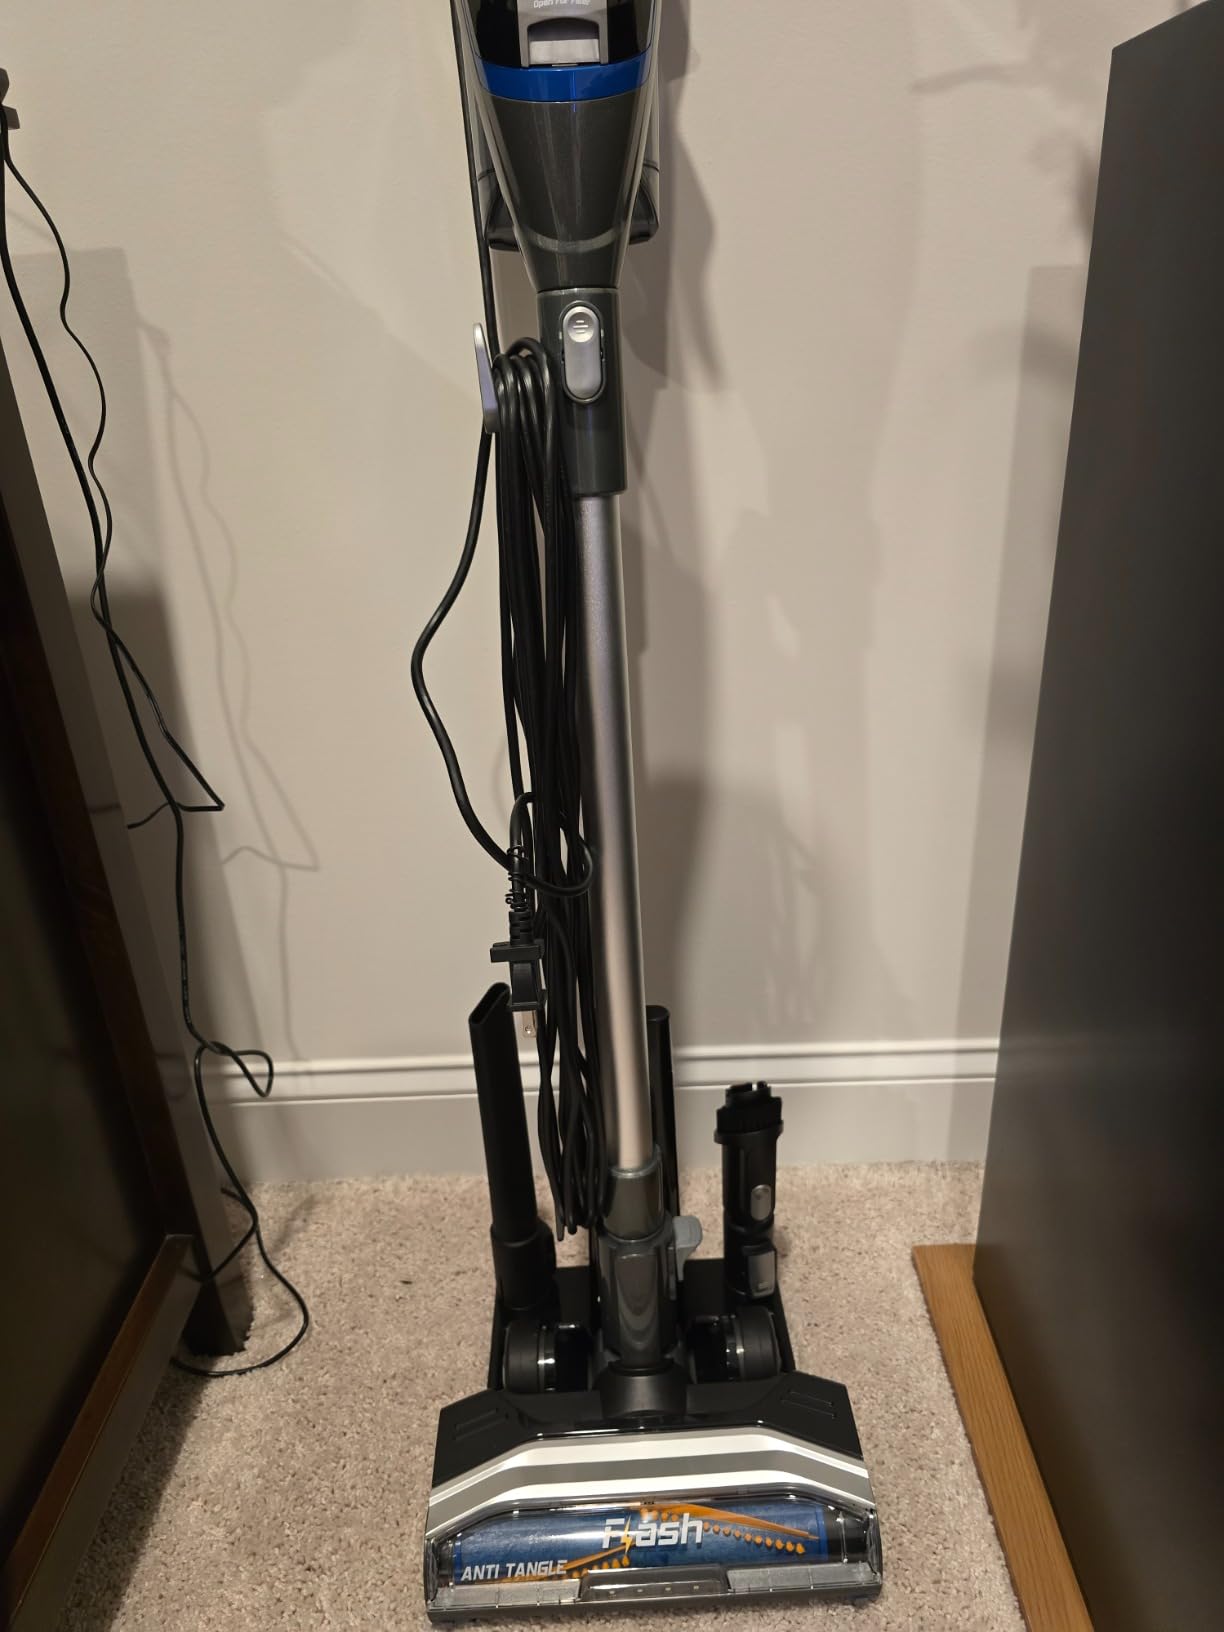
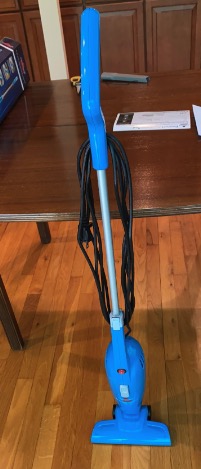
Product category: items_vacuum
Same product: no